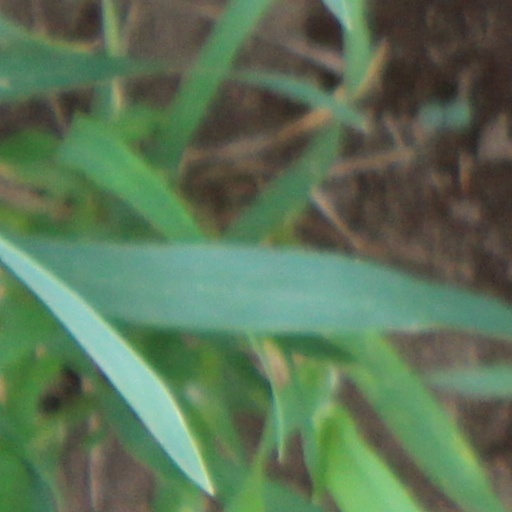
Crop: wheat